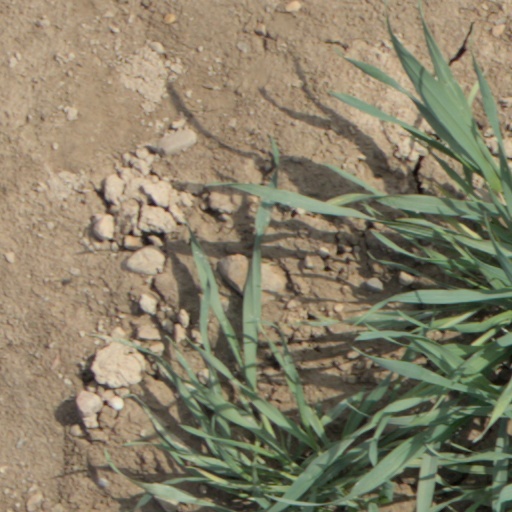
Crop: wheat